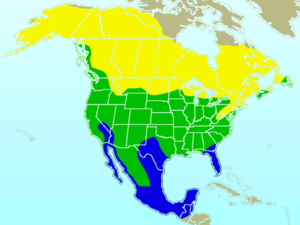
Cette liste des espèces d'oiseaux au Québec recense les taxons de ce groupe observés dans cette province du Canada. Elle provient de l'American Ornithologist Union en date du mois de janvier 2019. Elle comprend 470 espèces dont :
Le genre Turdus comprend 83 espèces de passereaux dont les noms sont merles et grives.
Le Merle d'Amérique, souvent appelé rouge-gorge par l'observateur néophyte, est une espèce de passereaux appartenant à la famille des Turdidae.
Cette liste des oiseaux au Canada provient de Bird Checklists of the World en date du mois de juillet 2018.